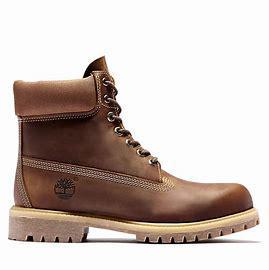
Brand: Timberland
Model: 6